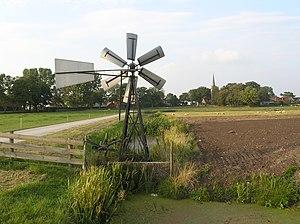
Cet article recense les moulins à vent de la province de Frise, aux Pays-Bas.